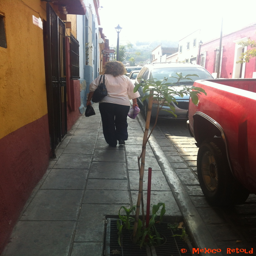
imagine trying to pass a whole family on these narrow streets !